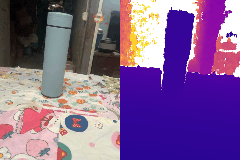
Label: cup